KRLA

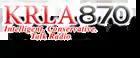
Former KRLA logo

On January 1, 2001, 870 AM adopted the KRLA call letters. KWVE 1110 AM, had used those call letters for several decades, beginning in 1959, broadcasting an oldies format.